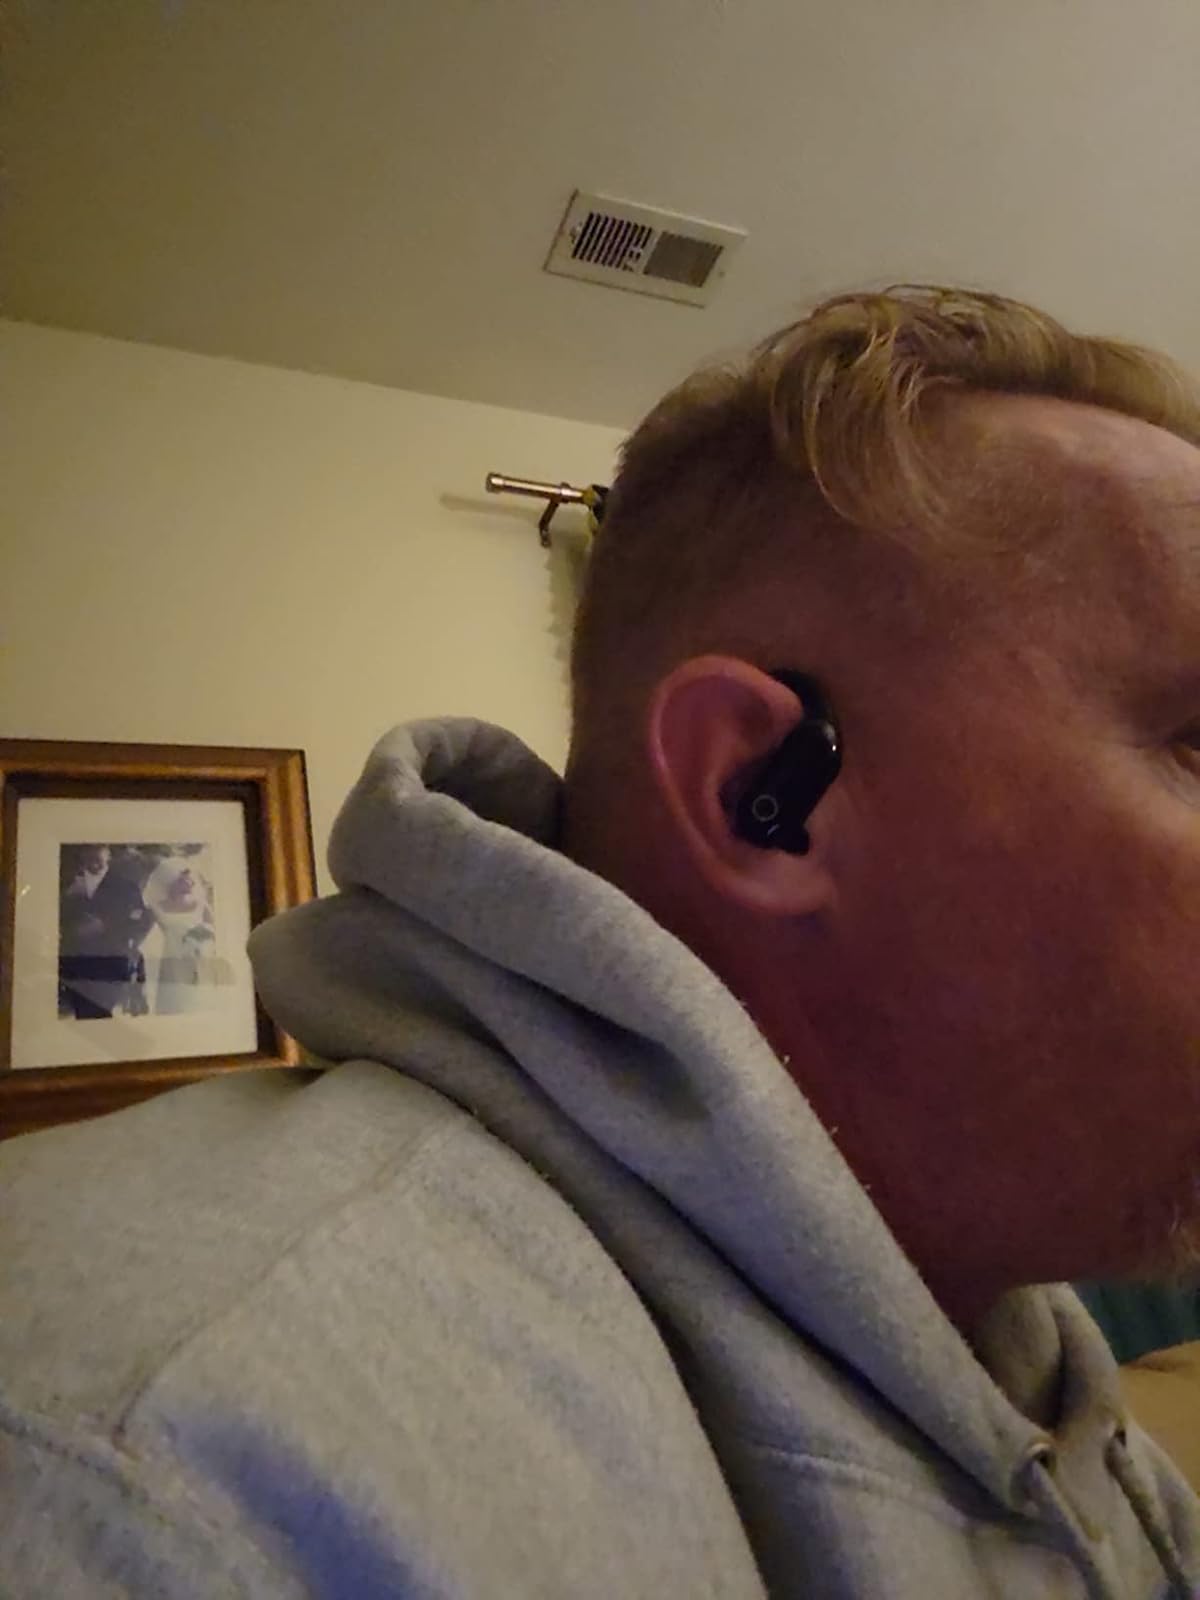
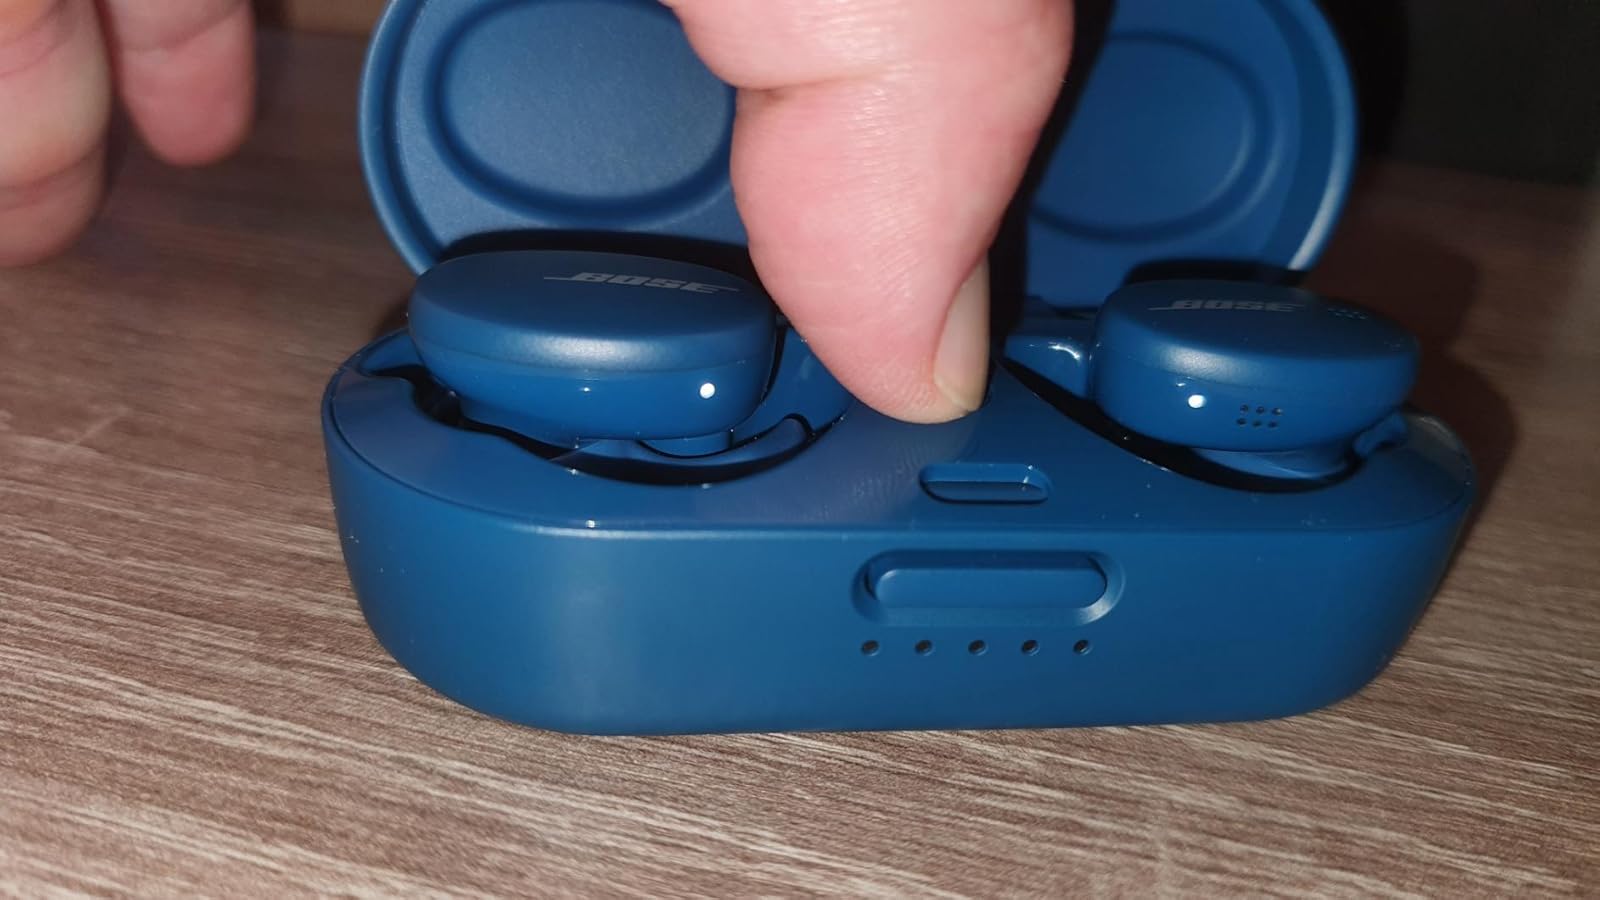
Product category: earbuds
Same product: no